Fusio

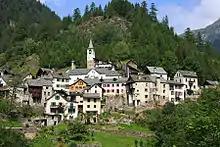
Fusio from the road into the village

Fusio has an area, , of . Of this area, or 1.0% is used for agricultural purposes, while or 19.7% is forested. Of the rest of the land, or 0.7% is settled (buildings or roads), or 4.2% is either rivers or lakes and or 56.3% is unproductive land.